Peter of Castile

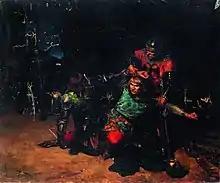
"The death of King Peter of Castile", painting in 1883 by Arturo Montero y Calvo. Museo del Prado.

Popular memory generally views King Peter I as one of the few monarchs who sided with an Islamic sultan (Granada), while also being a Catholic king. Granada paid Pedro I tribute. He helped them during several invasions and a coup. One of the rewards he was given by a sultan of Granada was the famous ruby, a reward for killing an usurper, that is now in the crown of England, brought back by The Black Prince of England along with Peter I's surviving two daughters (Constance and Isabella of Castile, who were legitimized). Not all of Peter's reputation comes from the works of the chronicler Pero López de Ayala, who after his father's change of allegiance had little choice but to serve Peter's usurper. After time passed, there was a reaction in Peter's favour and an alternative name was found for him. It became a fashion to speak of him as "El Justiciero", the executor of justice (the Lawful). Apologists were found to say that he had killed only men who would not submit themselves to the law or respect the rights of others. Peter did have his supporters. Even López de Ayala confessed that the king's fall was regretted by many, among them the peasants and burghers subjected to the nobles by late feudal gifts and by the merchants, who enjoyed security under his rule.